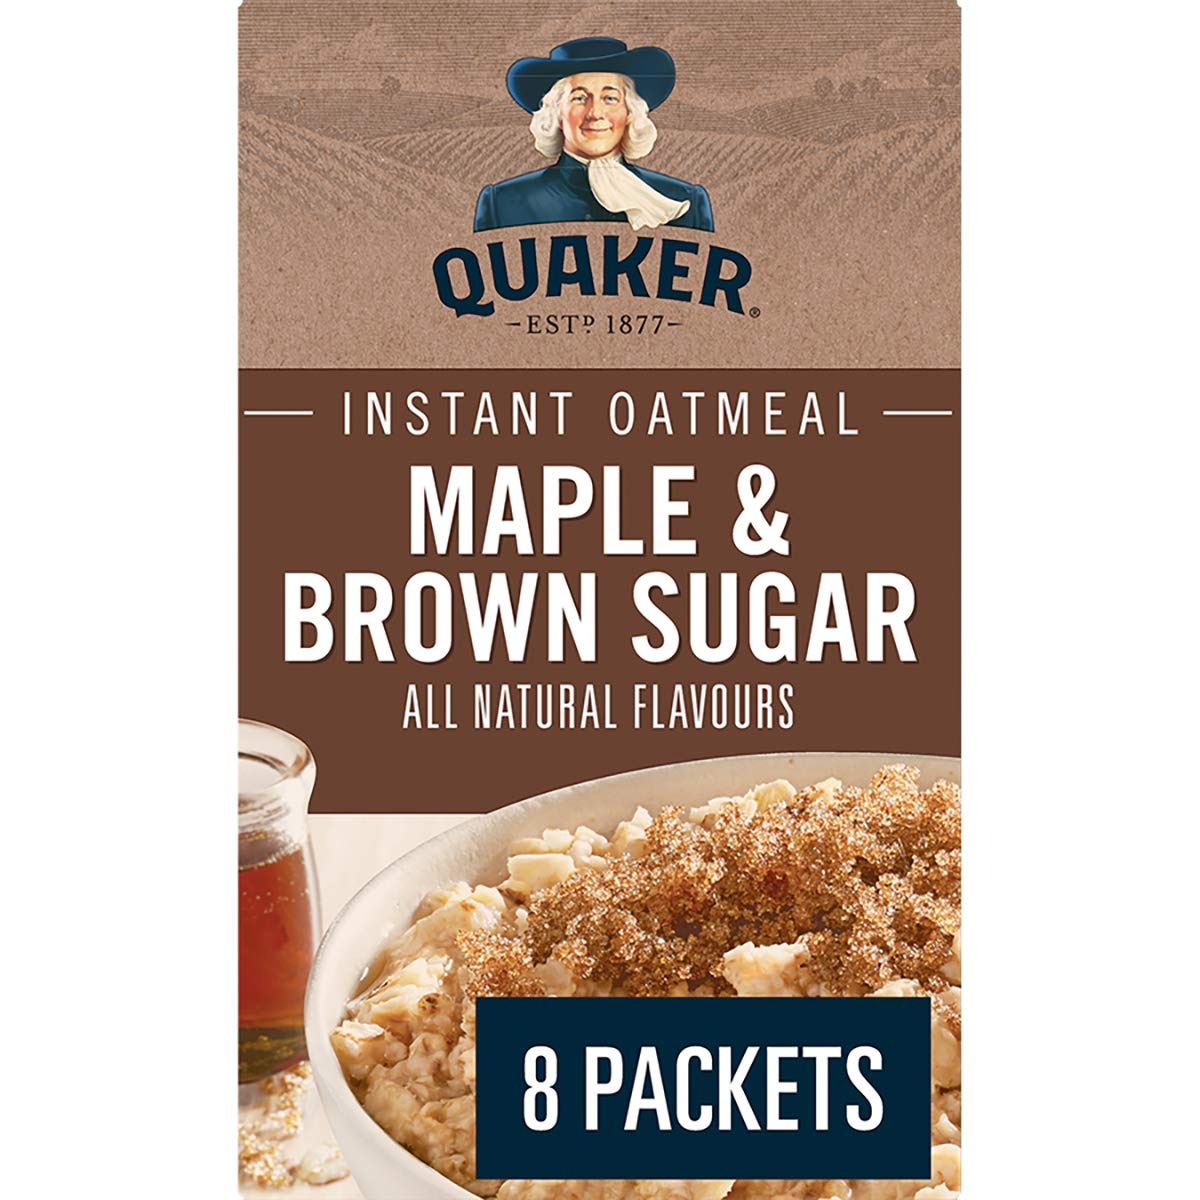
Item Name: Quaker Instant Oats Maple and Brown Sugar Oatmeal, 8ct, 344g/12.1oz., (Imported from Canada)
Bullet Point 1: New and improved recipe!
Bullet Point 2: Made from 100-Percent whole grain Quaker Oats
Bullet Point 3: Source of 9 essential nutrients
Bullet Point 4: Cooks in 90 seconds in the microwave
Bullet Point 5: Imported from Canada
Product Description: Just think the wholesome goodness of Quaker Oats packed with the rich tastes of maple and brown sugar instant Oatmeal in just 90 seconds! Savor the classic flavor of Quaker Instant Oatmeal maple and brown sugar any time you want. Just because you've got a busy day doesn't mean you don't deserve all the goodness Quaker has to offer. New and improved recipe! . Made from 100-Percent whole grain Quaker Oats. Source of 9 essential nutrients. Cooks in 90 seconds in the microwave. Imported from Canada
Value: 12.04
Unit: Ounce

Price: 2.99